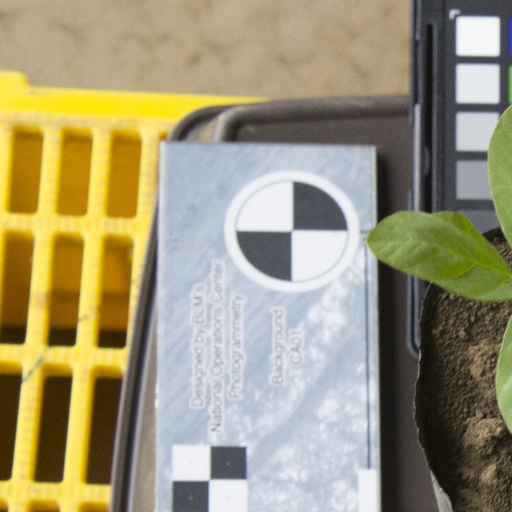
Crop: soybean